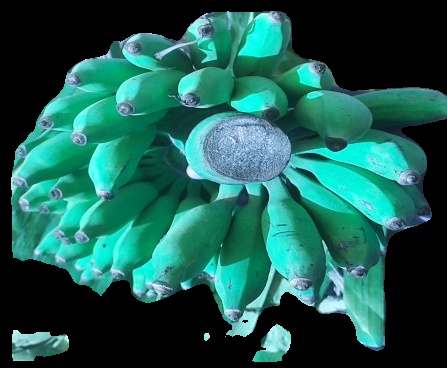
Variety: elakki-bale
Grade: grade3